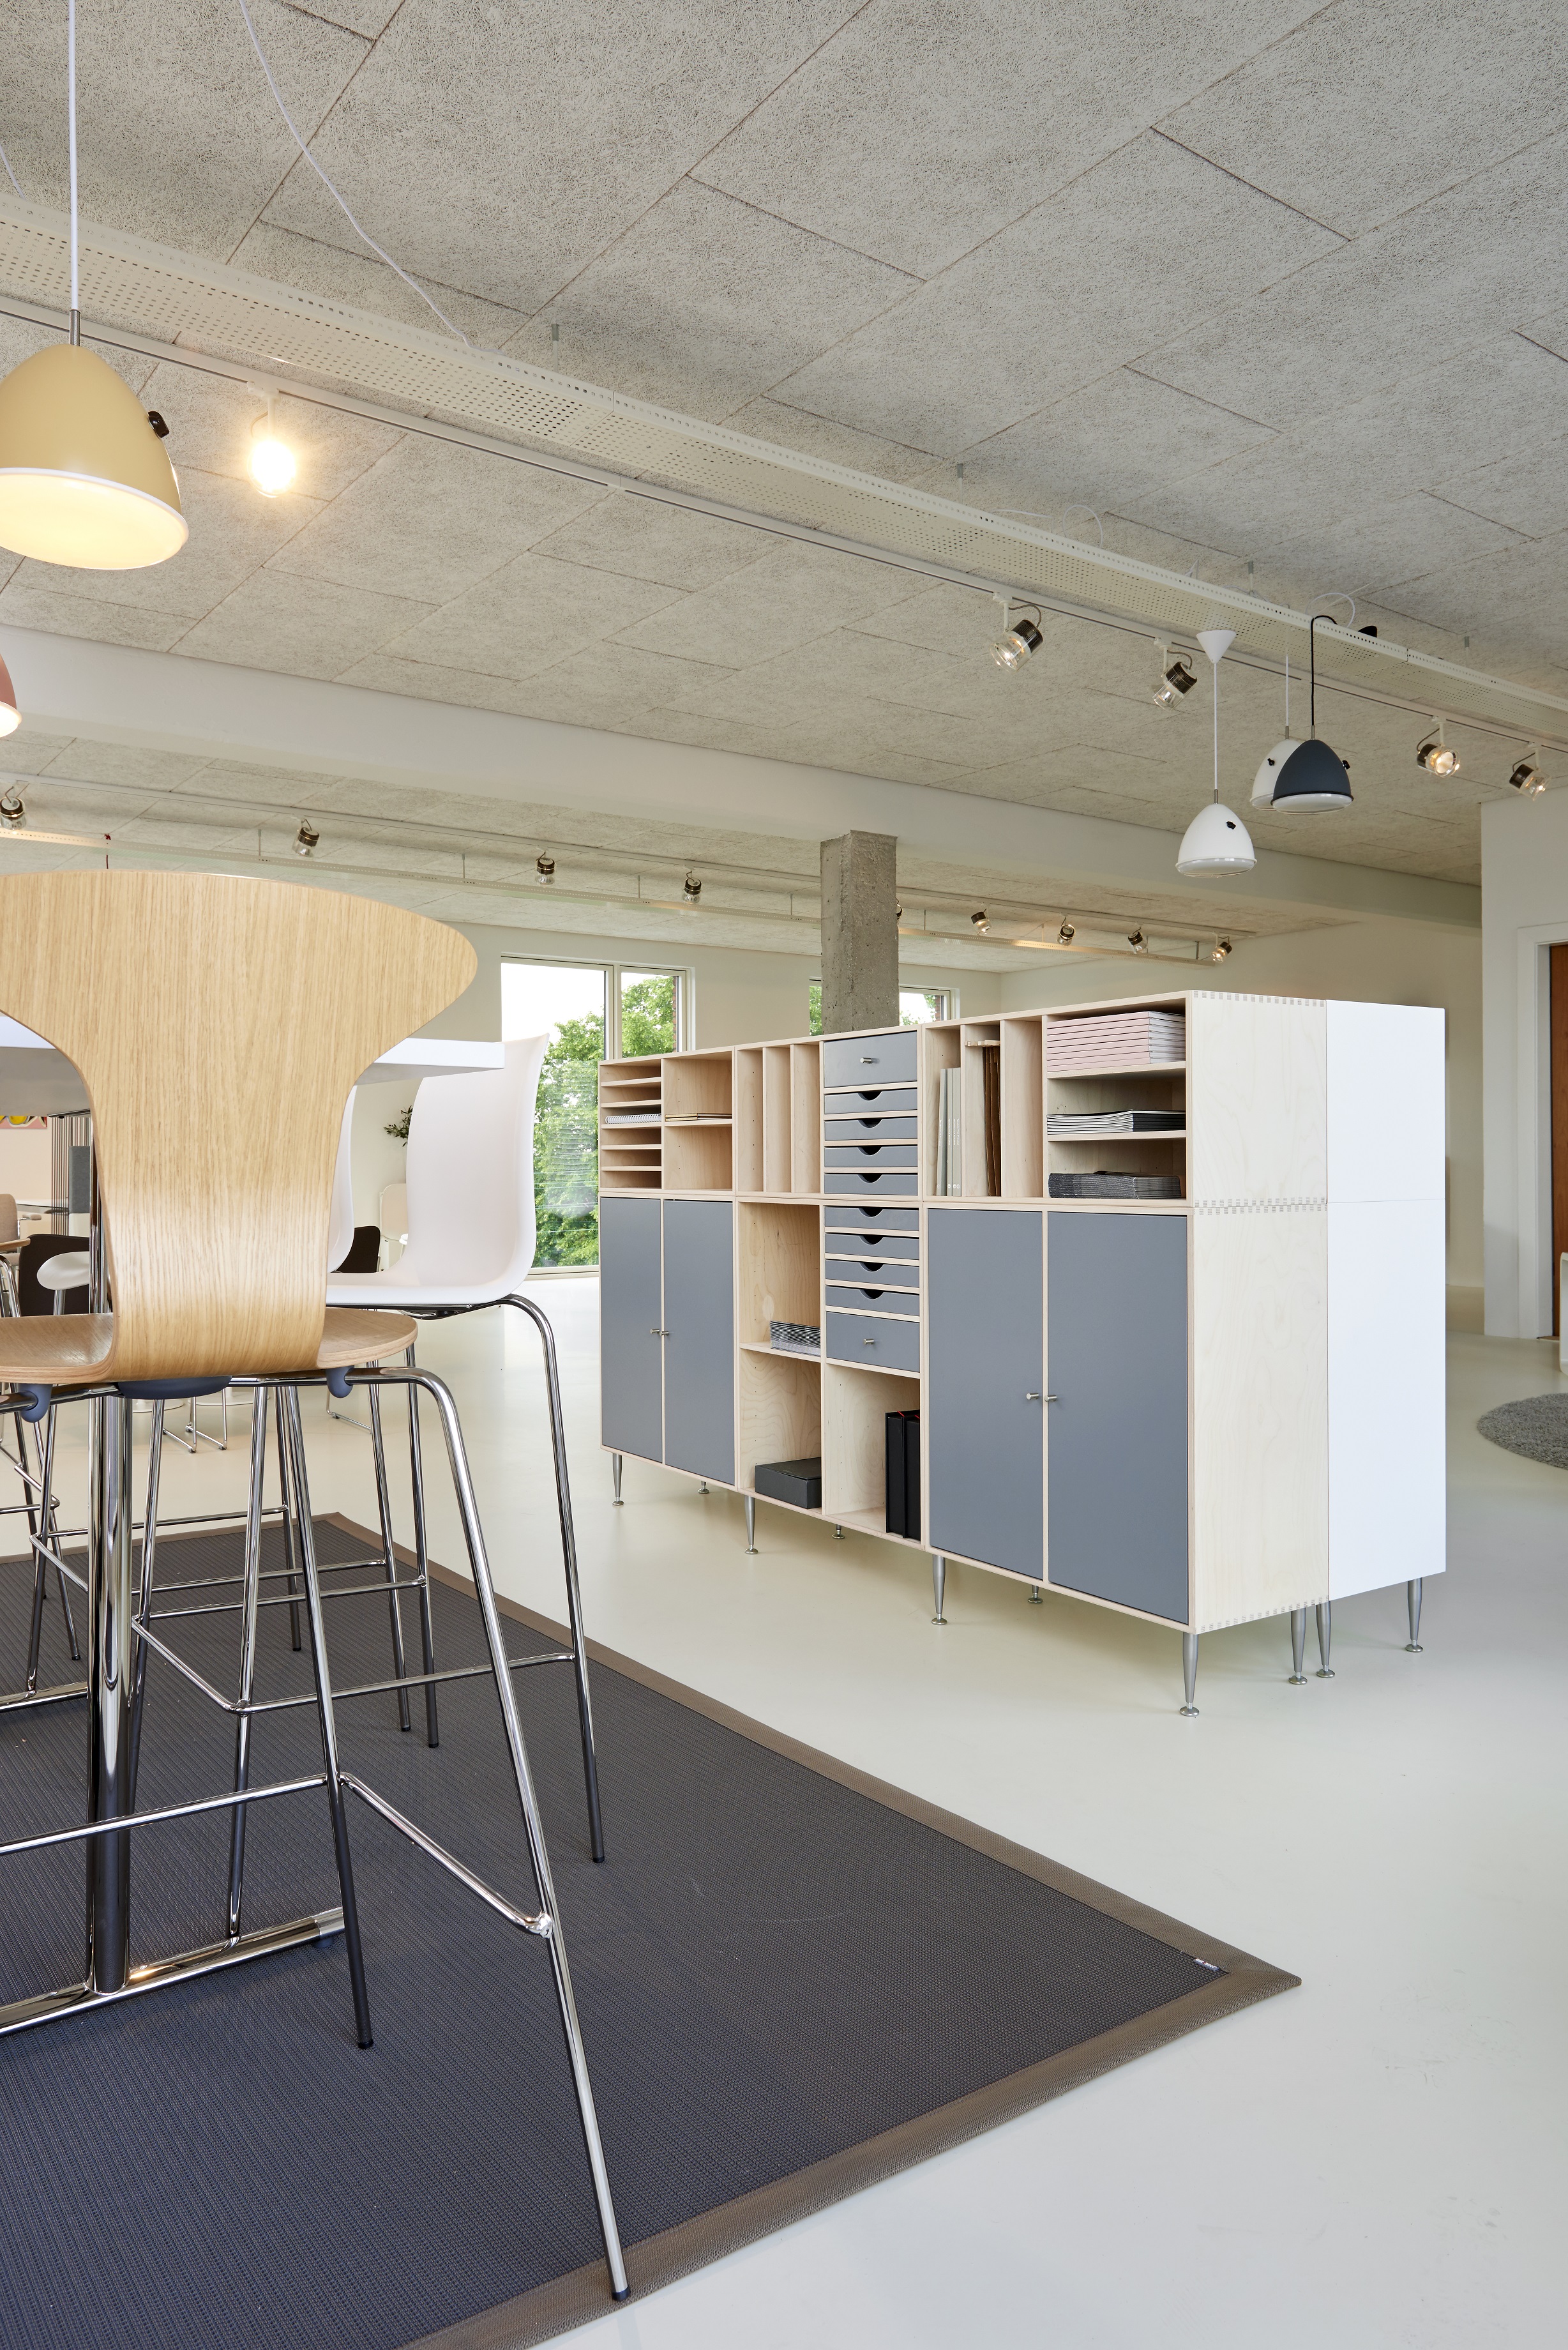
table, architecture, wood, house, chair, floor, home, ceiling, organized, property, furniture, room, lifestyle, lighting, apartment, modern, interior design, cabinet, indoors, lights, luxury, design, shelves, carpet, stools, neat, showroom, flooring, orderly, architectural design, furnitures